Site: brandenburg
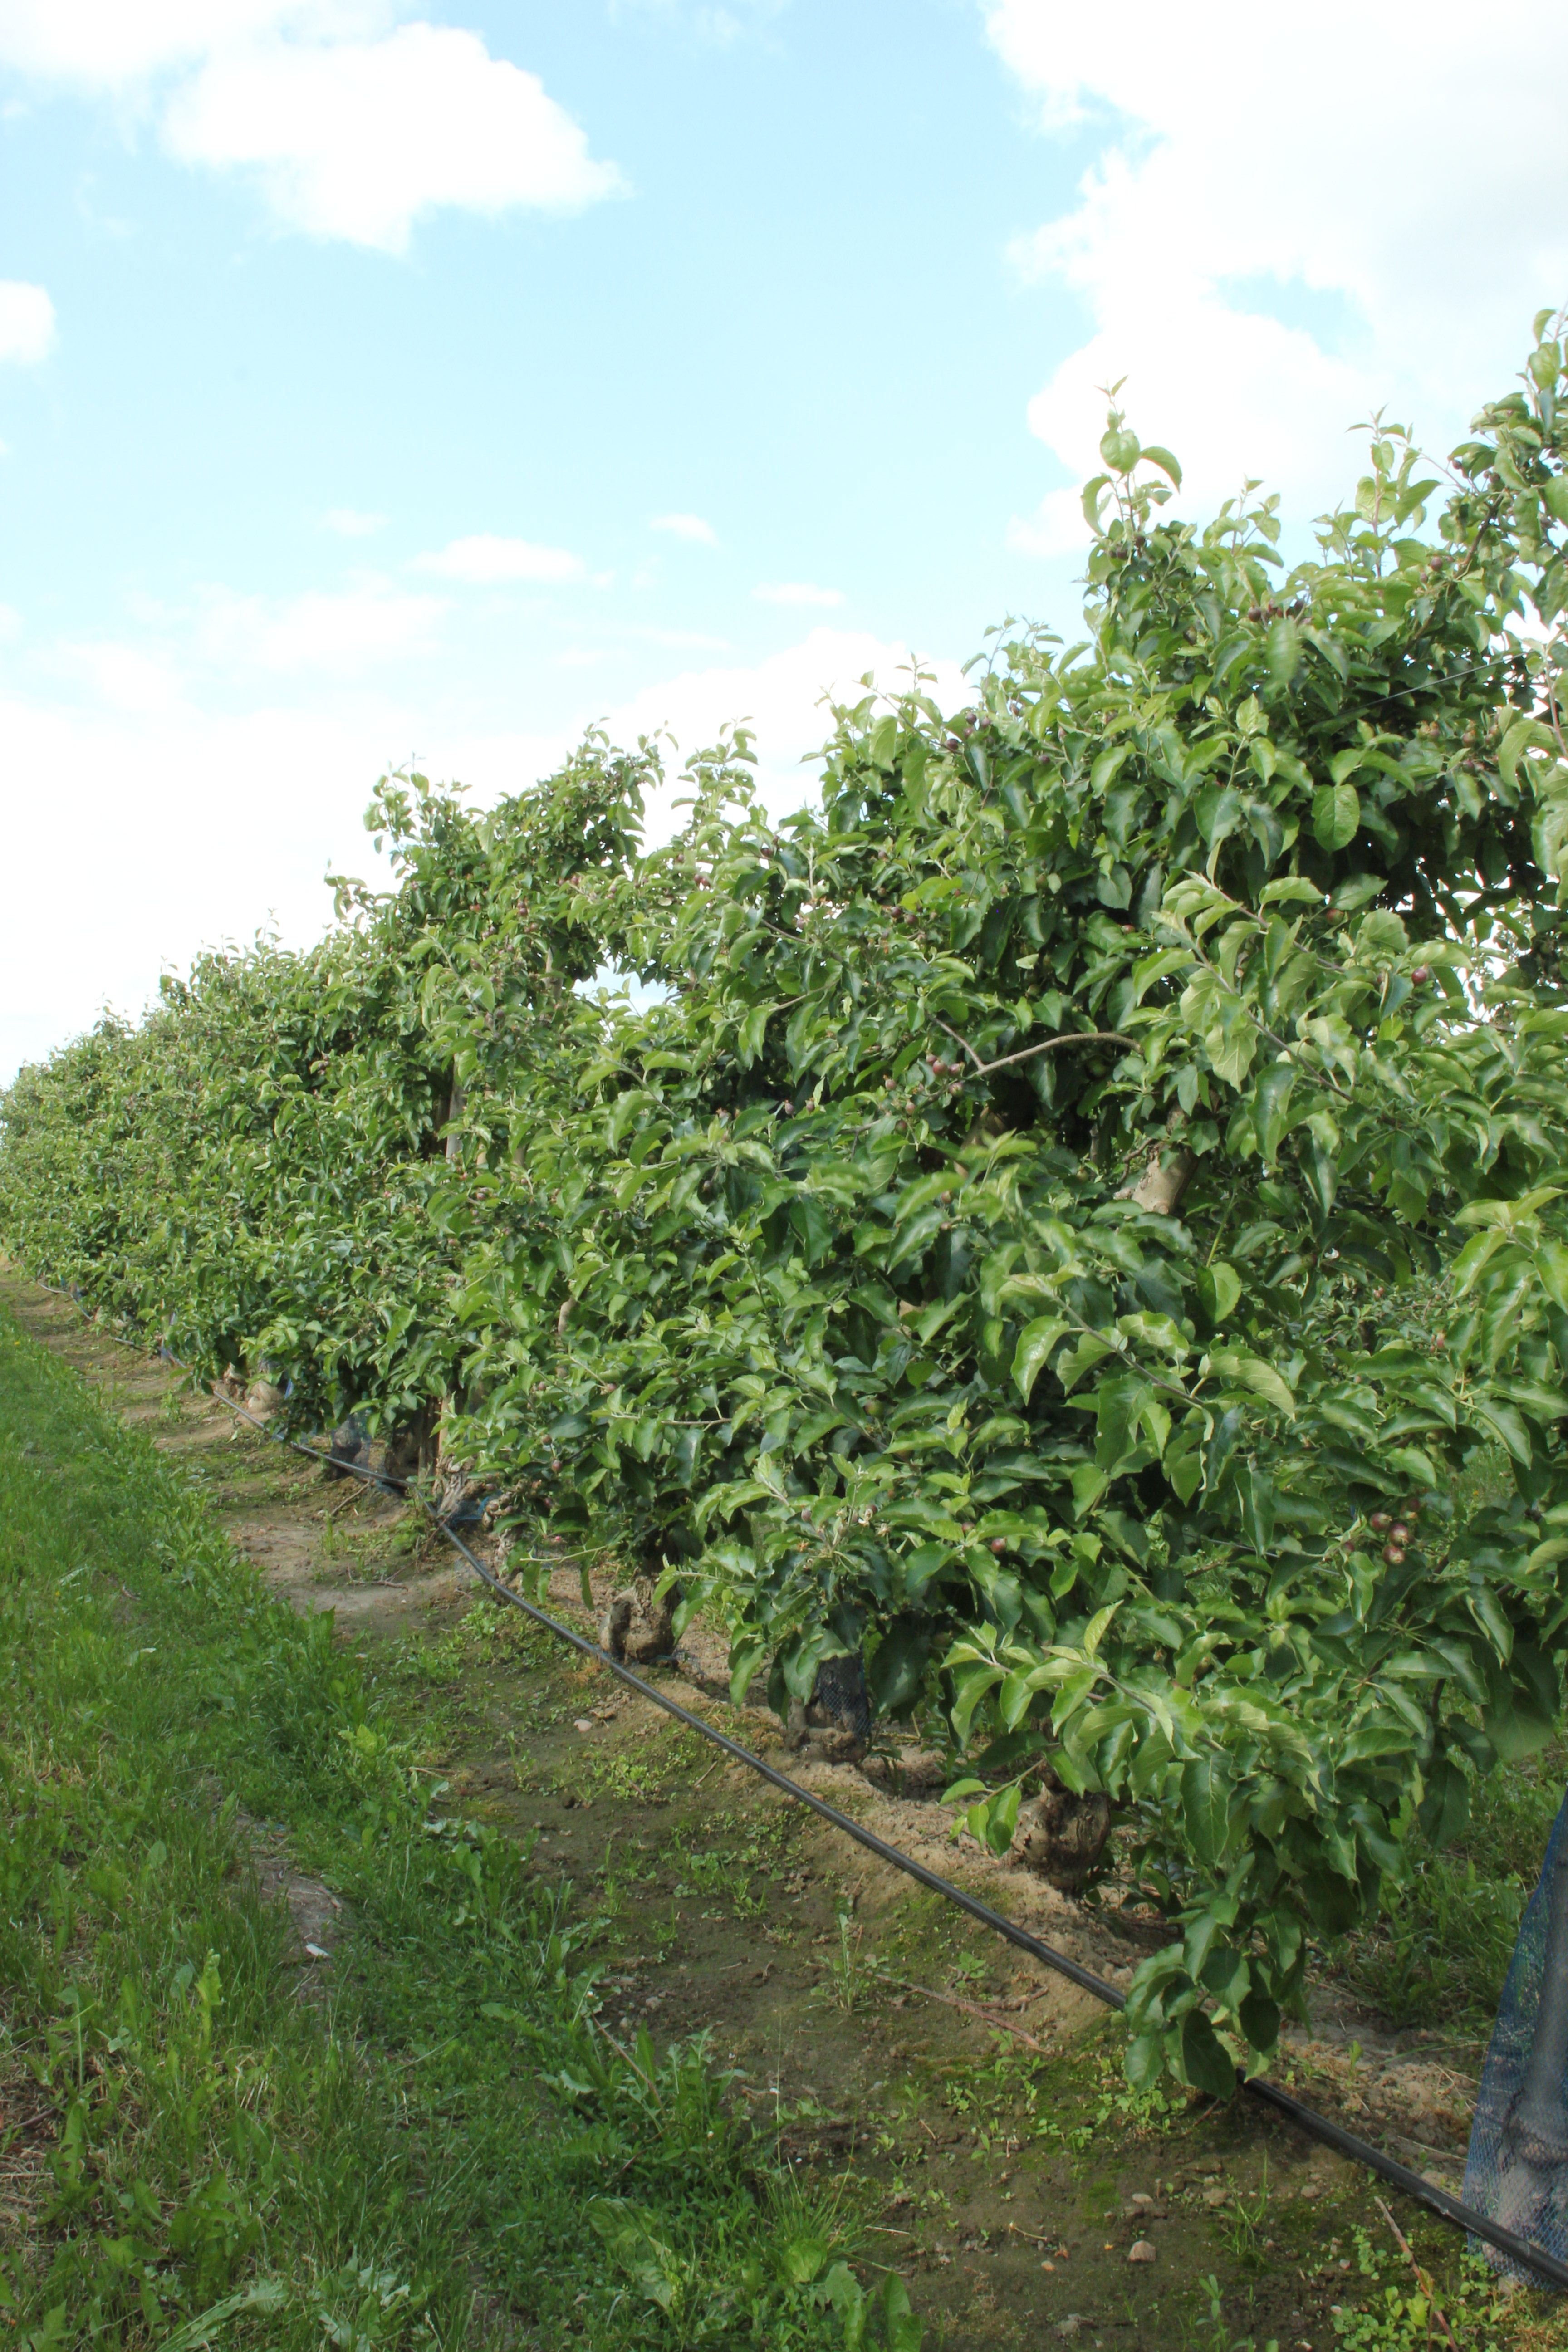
Growth stage (BBCH 72): Development of fruit